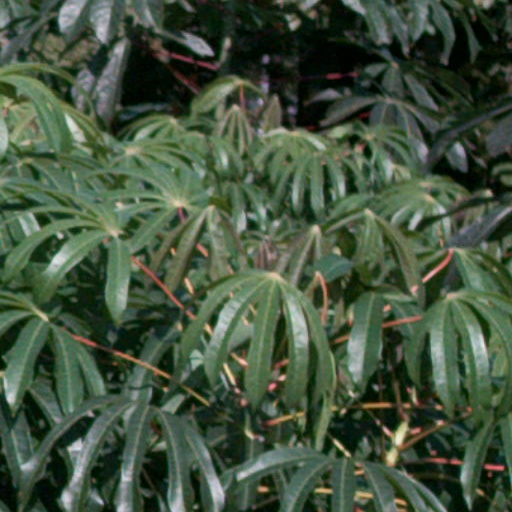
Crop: cassava